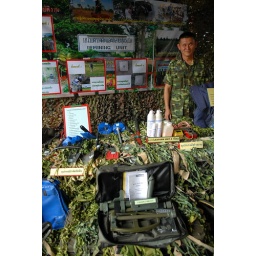
Humanitarian mine action field office in Arunya Pratet, Sa Kaew province